Saint George's Tower

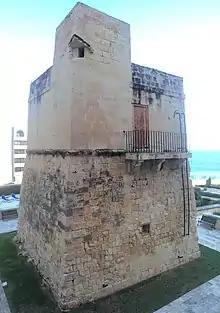
View of the tower

Saint George's Tower is located at St. George's Bay, St. Julian's. Its site was originally occupied by a medieval watch post. It appears in maps of the period of the Knights at "Cala S. Giorgio" (St George's Point).